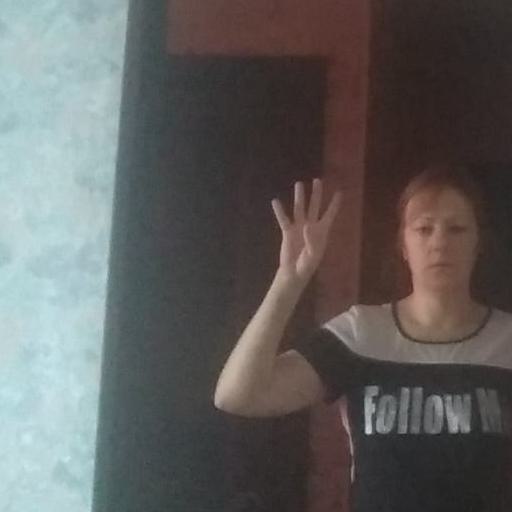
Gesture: four